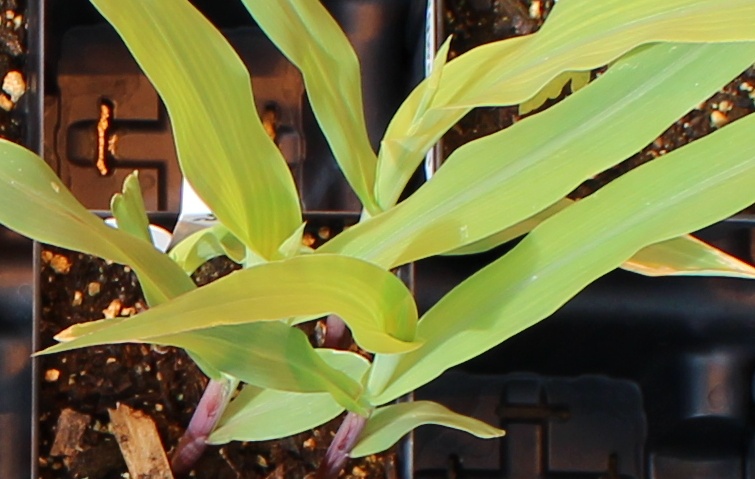
Label: Corn